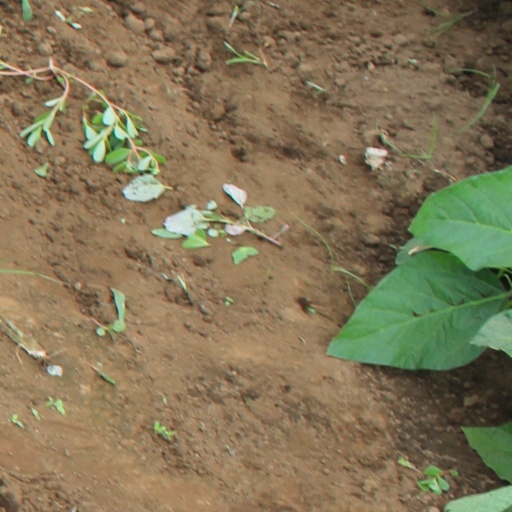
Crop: soybean